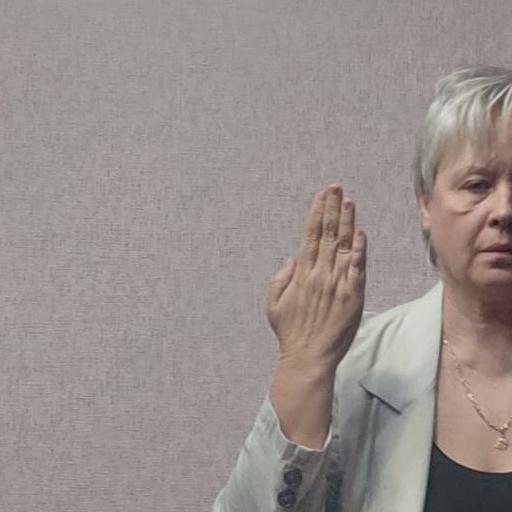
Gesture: stop_inverted